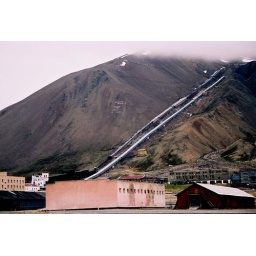
Abandoned mining-equipment in Pyramiden. The sign on the mountain says &amp;quot;Peace in the Universe.&amp;quot;